Kanalkampf

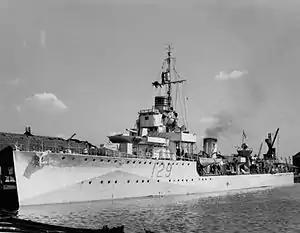
"HMS Vanessa"—the first destroyer casualty of the .

Richthofen ordered VIII to prepared for operations at first light and taking off at 07:00 from the Cherbourg Peninsula, Ju 87s from StG 2 ( Oskar Dinort) attacked shipping along the coast. The intercepted the British steam yacht (1,124 GRT) and the 36-year-old ship was sunk with one casualty. 501 Squadron had scrambled but was engaged by the Bf 109 escort and lost one pilot shot down and drowned; 609 Squadron arrived as the Ju 87s began their dives. The six Spitfires split, one section of three engaging the and the other taking on the escort. Overwhelmed by odds of 6:1, the squadron was routed, with the loss of two pilots killed for no loss to the Germans; none of the merchant vessels were hit.